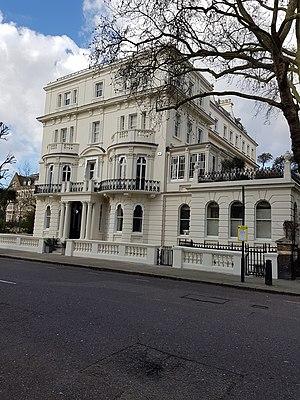
Maison à l'angle de Ladbroke Grove et de Kensington Park Gardens, Notting Hill, Londres.
Ladbroke Grove est une avenue de la ville de Londres.
Thomas Allom, né le 13 mars 1804 à Lambeth et mort le 21 août 1872 à Barnes, est un peintre, illustrateur et architecte anglais, un des fondateurs de ce qui deviendra le Royal Institute of British Architects.